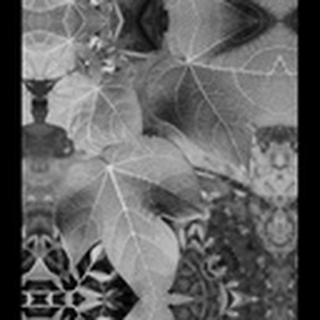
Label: healthy_cotton